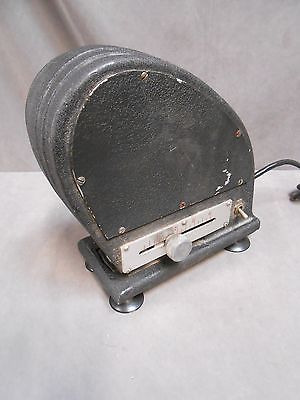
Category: stapler